Trimline telephone

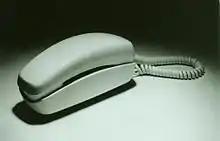
Trimline phone

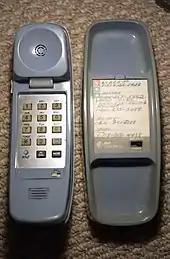
Early foreign made Trimline, December 1986

The Trimline telephone is a series of telephones that was produced by Western Electric, the manufacturing unit of the Bell System. These telephones were first introduced in 1965 and are formally referred to as the "No. 220 Hand Telephone Sets". The Trimline was designed by Henry Dreyfuss Associates under the project direction of Donald Genaro; the firm had produced the previous post-war desktop telephone types for the American Telephone & Telegraph Company.